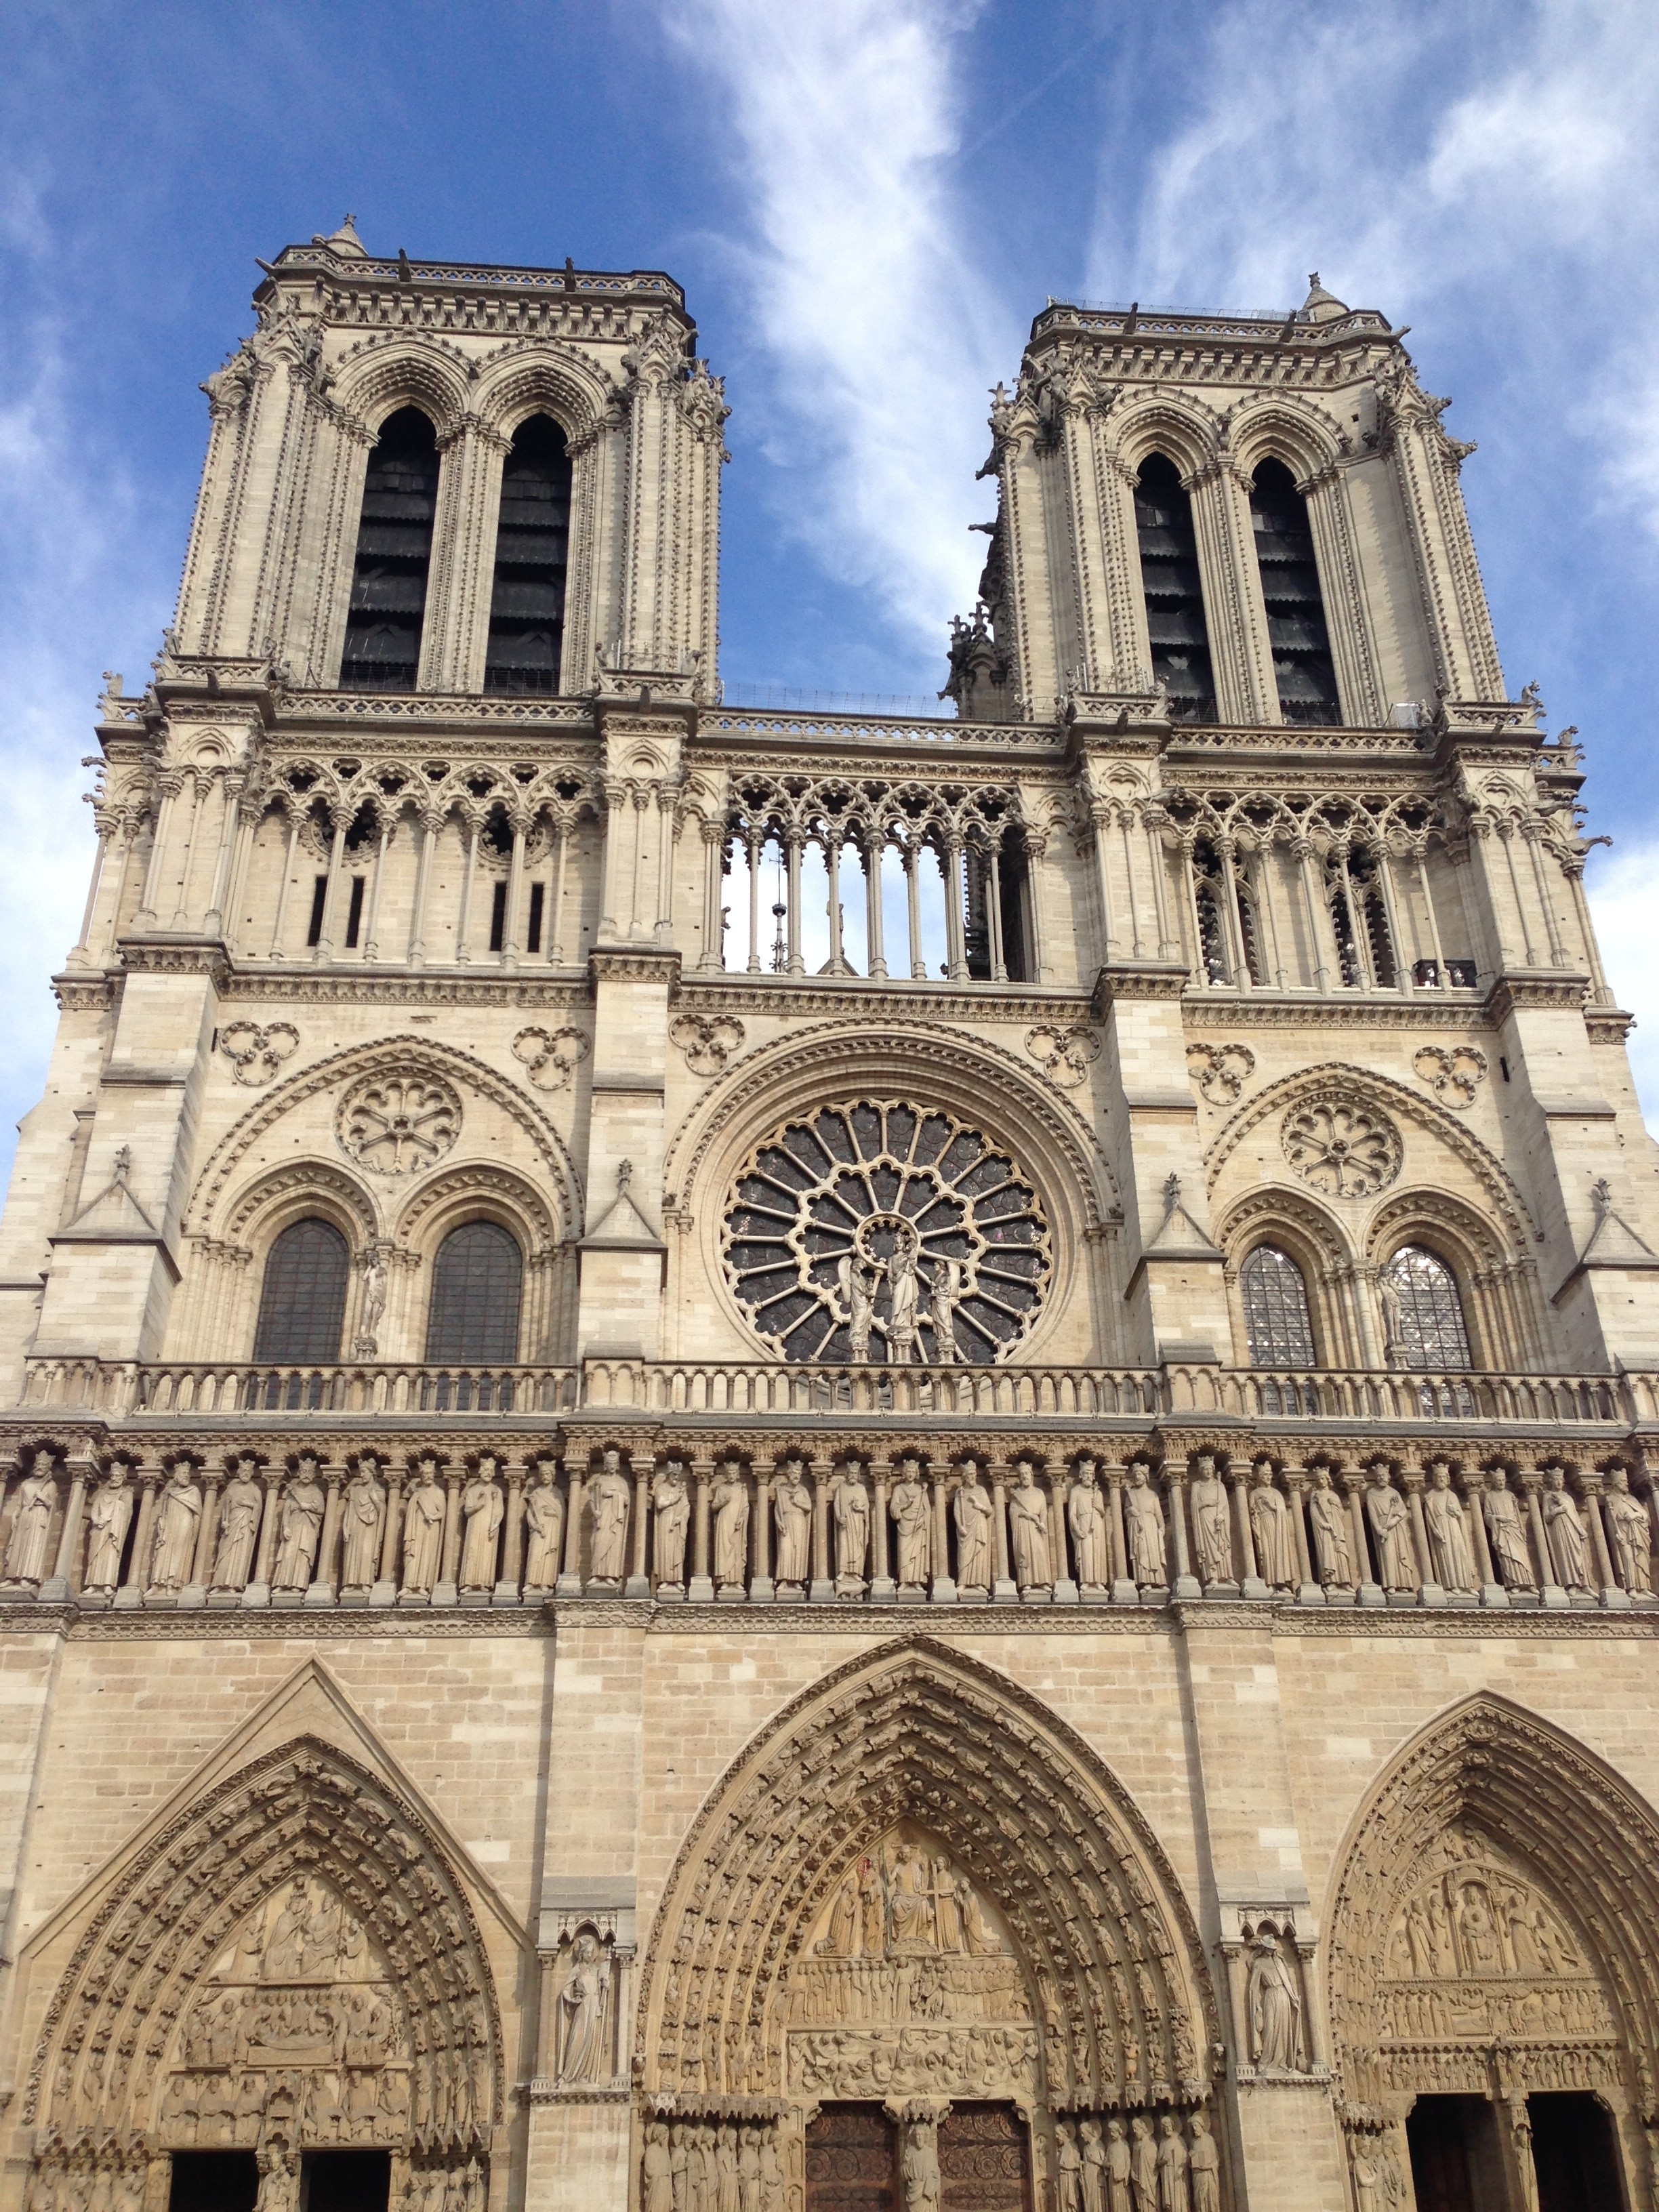
medieval architecture, building, cathedral, place of worship, architecture, byzantine architecture, gothic architecture, facade, classical architecture, church, baptistery, basilica, synagogue, monastery, symmetry